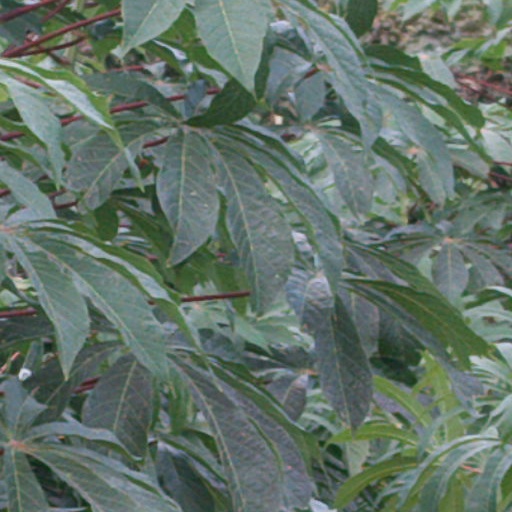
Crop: cassava